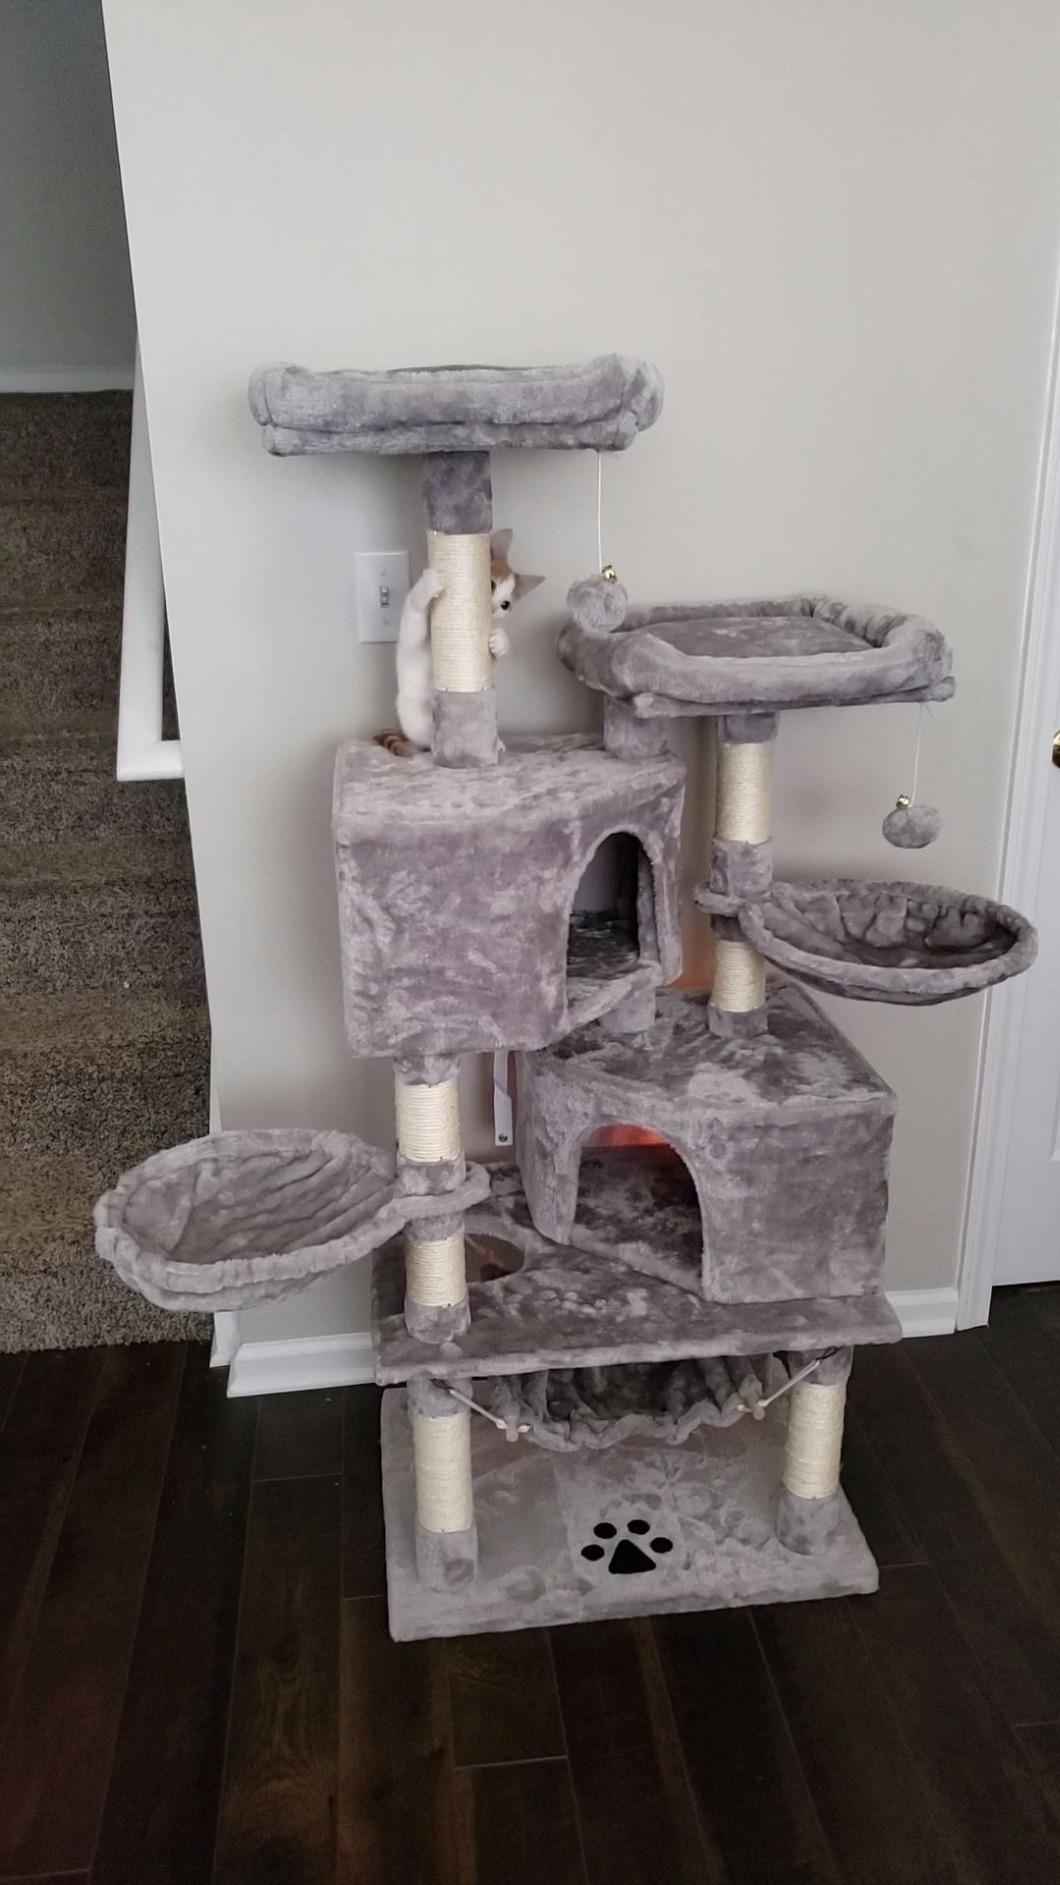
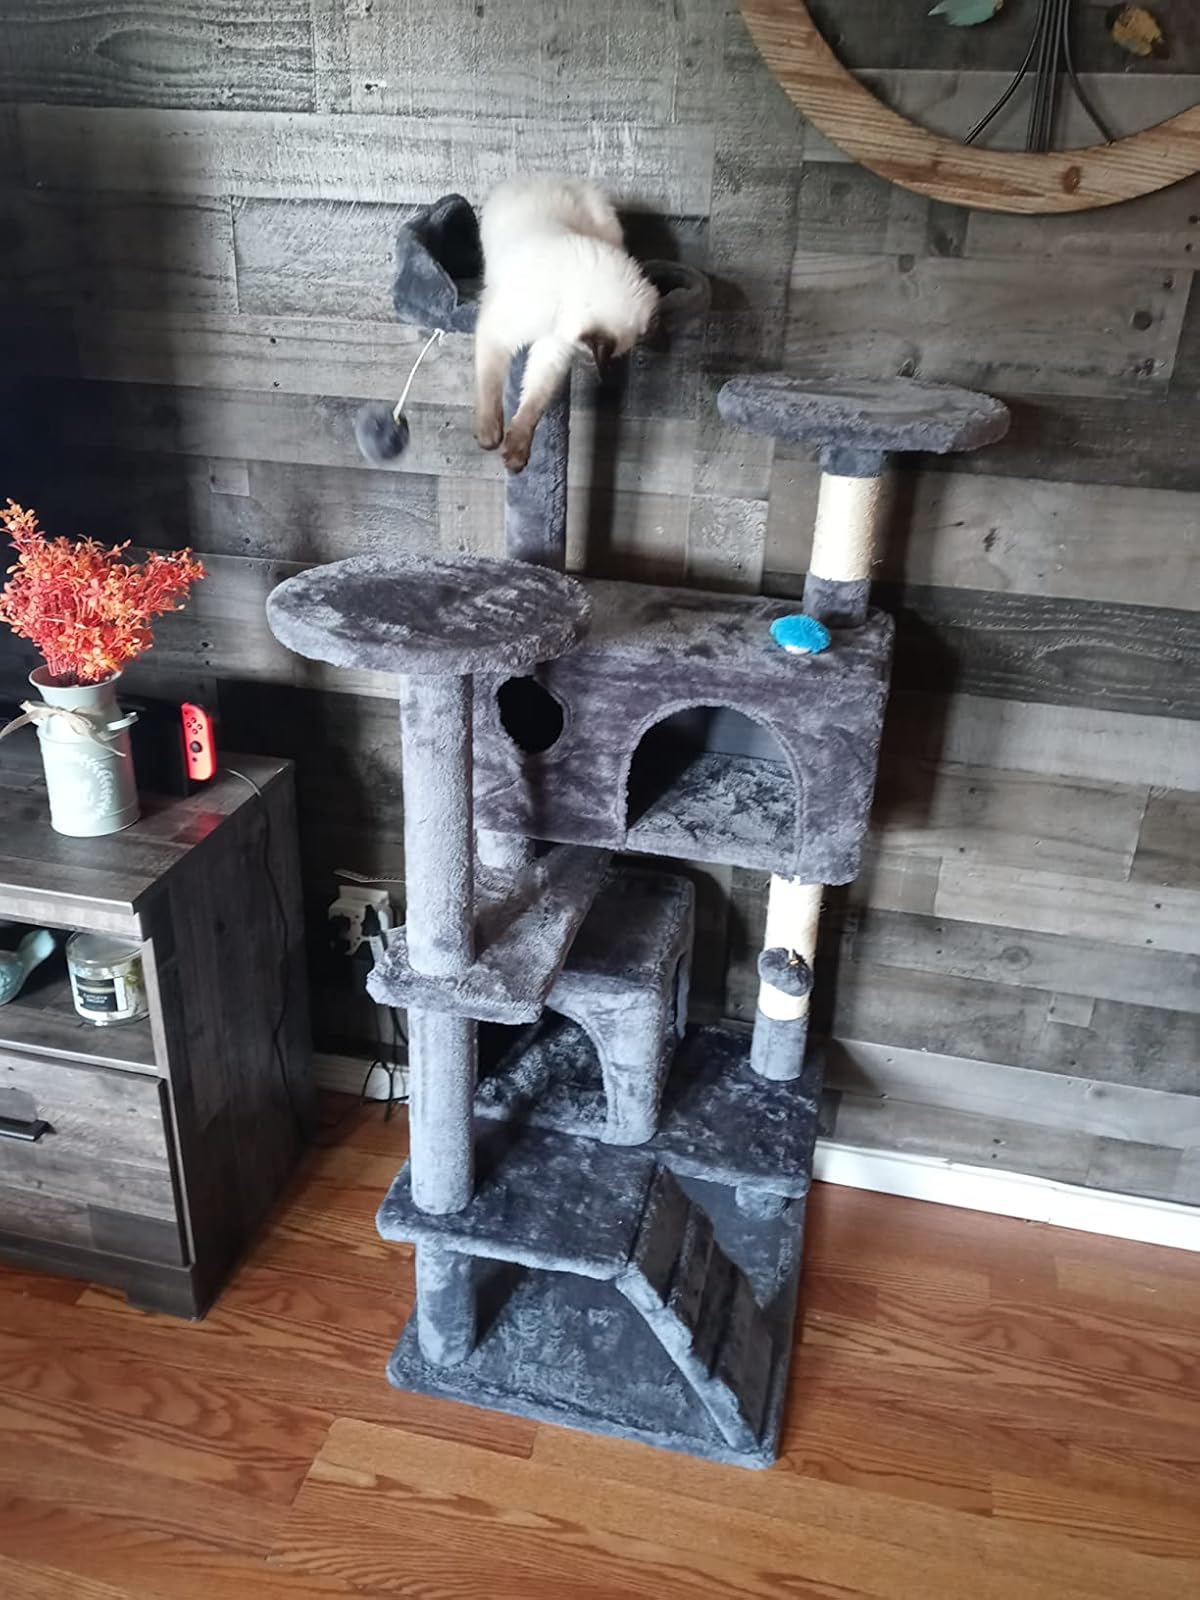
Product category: items_cat tree
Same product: no